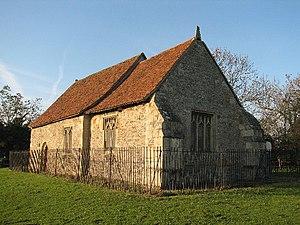
Elston est un village du Nottinghamshire, en Angleterre. Il est situé au sud-ouest de Newark-on-Trent.